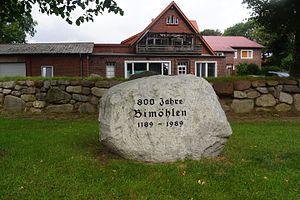
Bimöhlen, Allemagne: Monument du 950e anniversaire de la première mention écrite de Bimöhlen dans un bloc erratique